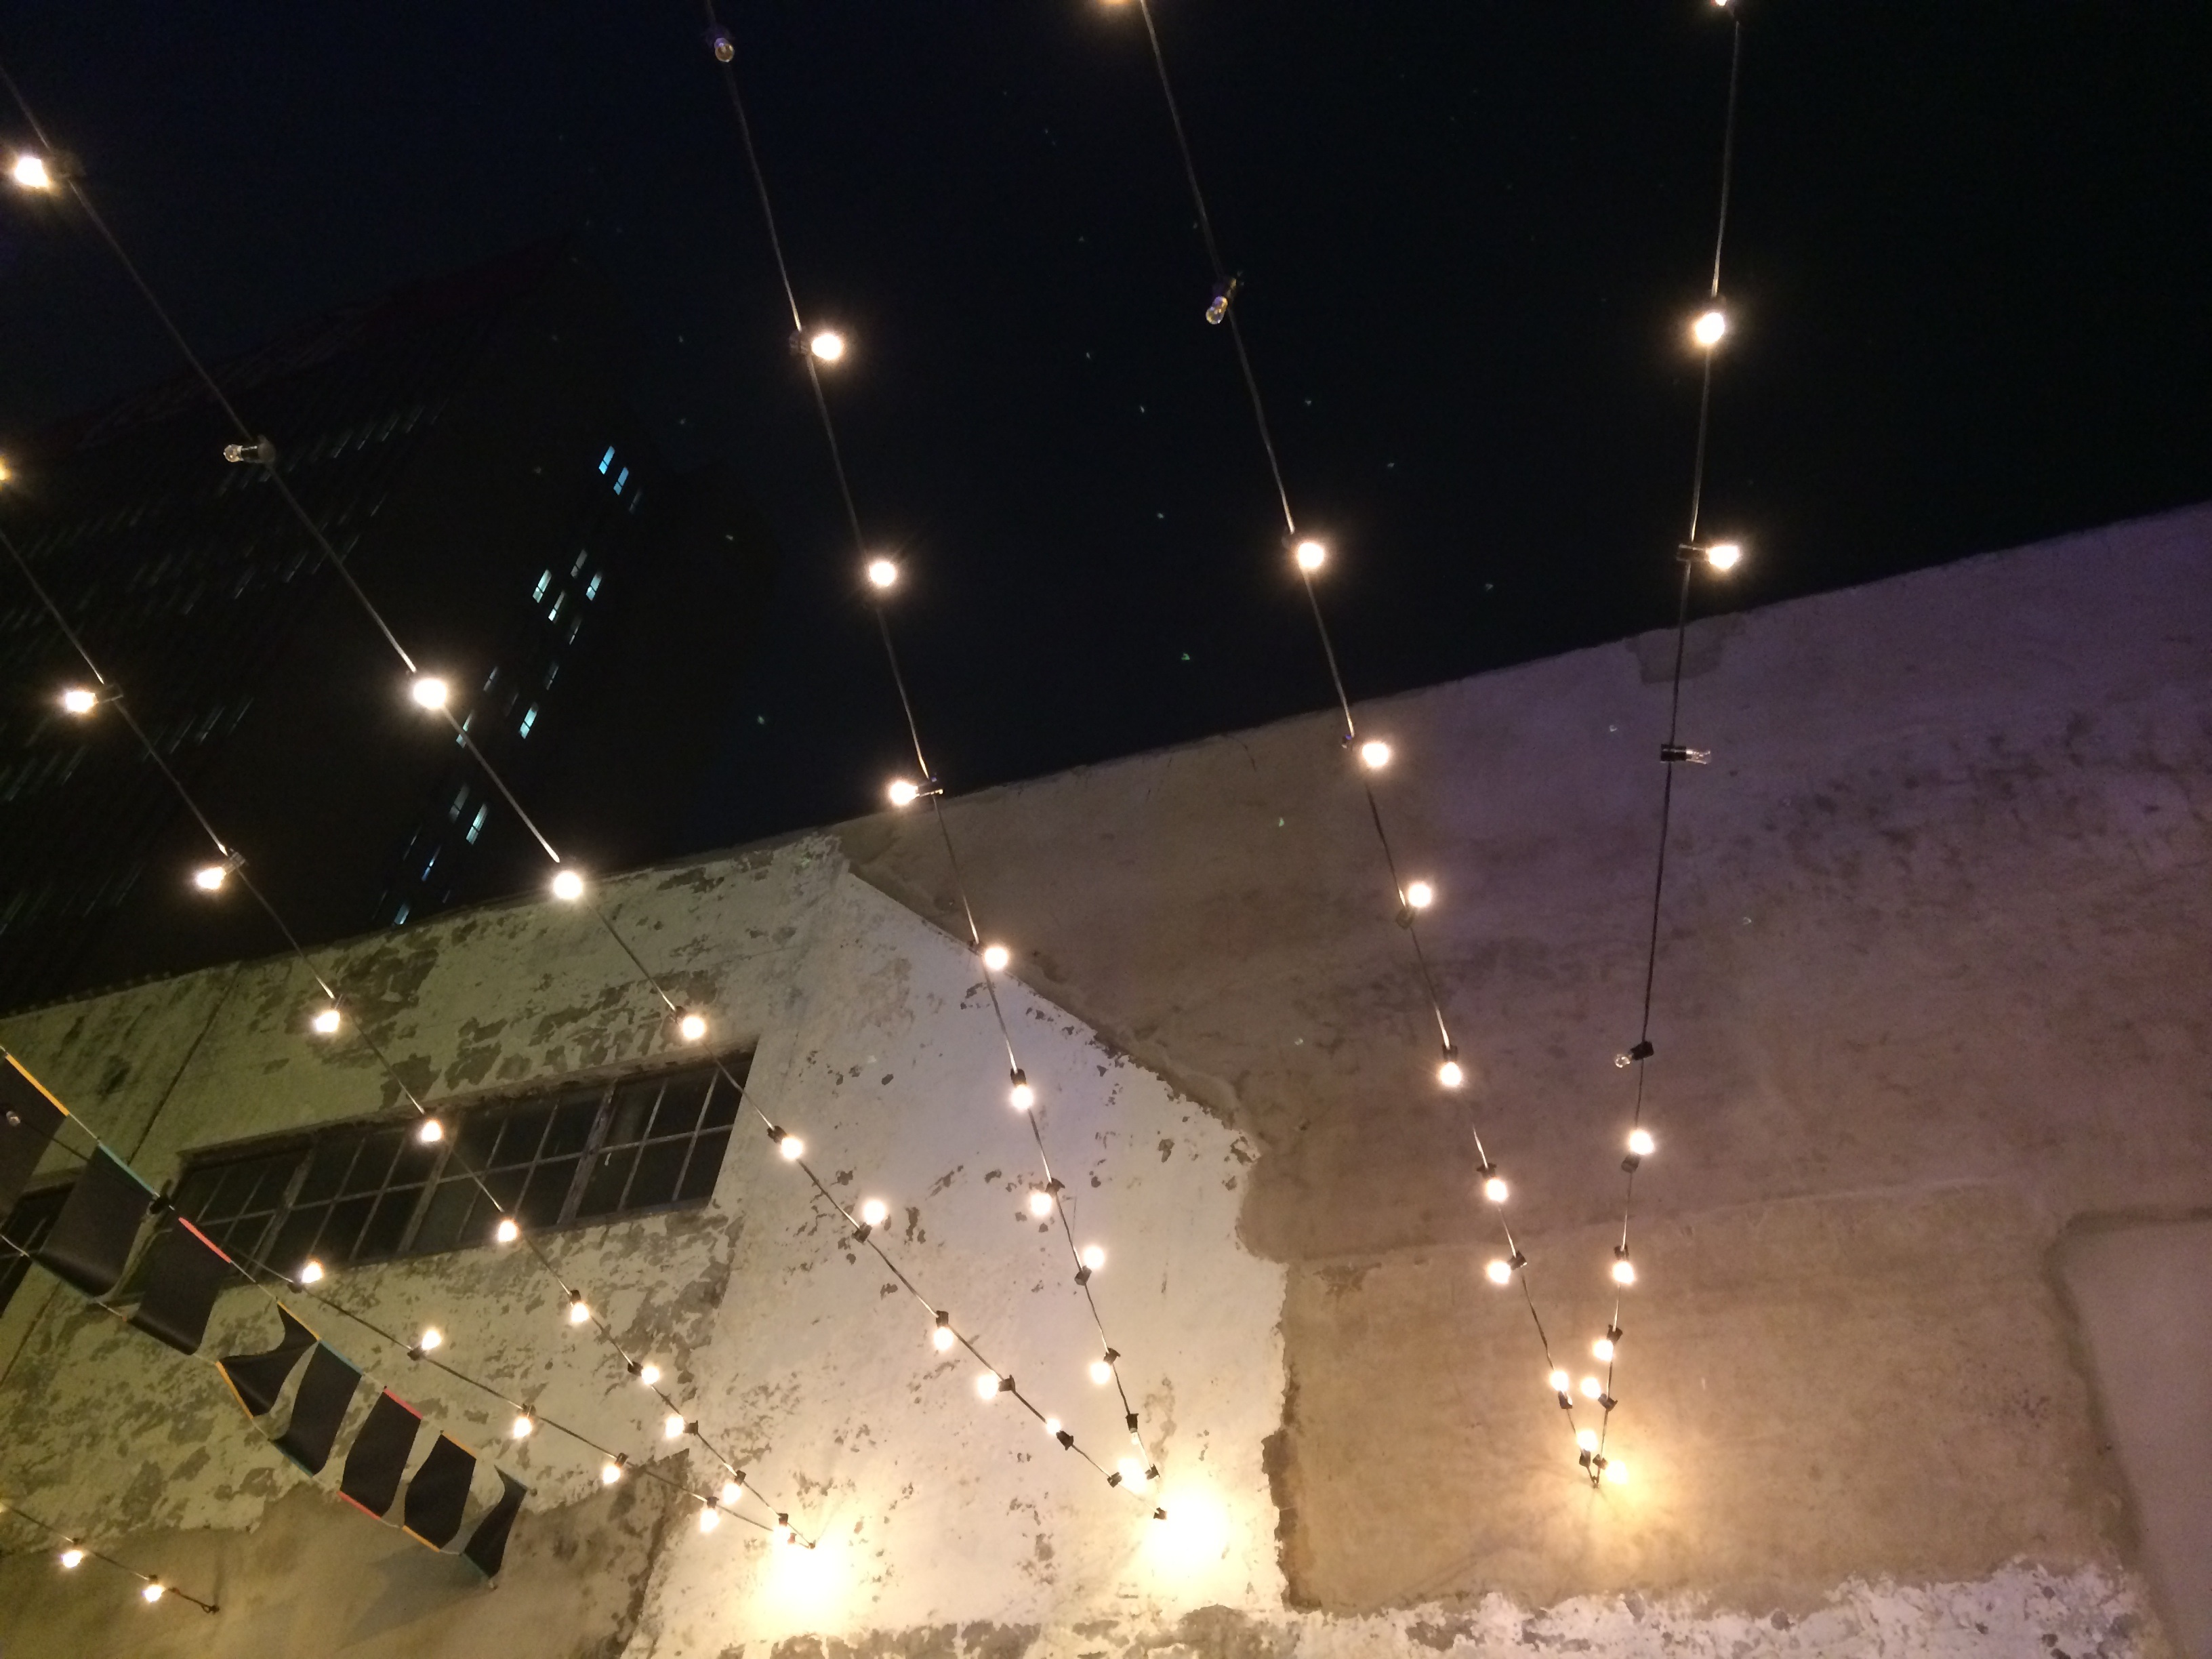
snow, light, night, weather, lighting